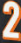
Number: 2